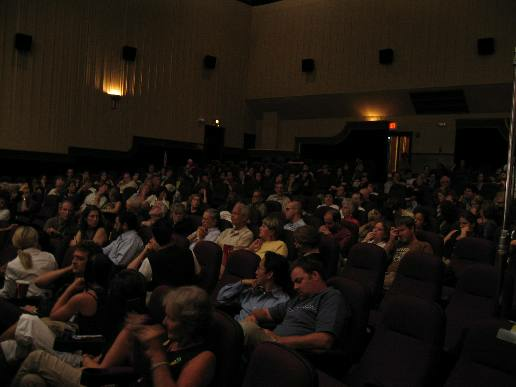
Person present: Yes